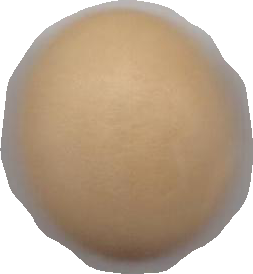
Variety: Dega